First-class facilities of the Titanic

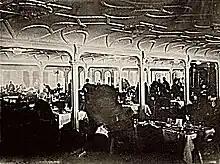
The only known photo of "Titanic"'s first-class dining saloon. All other photos were from her near-identical sister-ship, "Olympic".

Along the Starboard side of F-Deck were the Victorian Turkish baths for first-class passengers. Besides the "Titanic", of the White Star liners, only (1906) and (1911) featured Turkish baths on board, although one was being built at about the same time on the HAPAG (Hamburg America Line) SS Imperator. The "Titanic" baths comprised a Temperate Room, a Cool Room, a Hot Room, and two Shampooing Rooms where massage was performed. Complementing the Turkish baths, and within the same area, were a Steam Room and an electric bath.